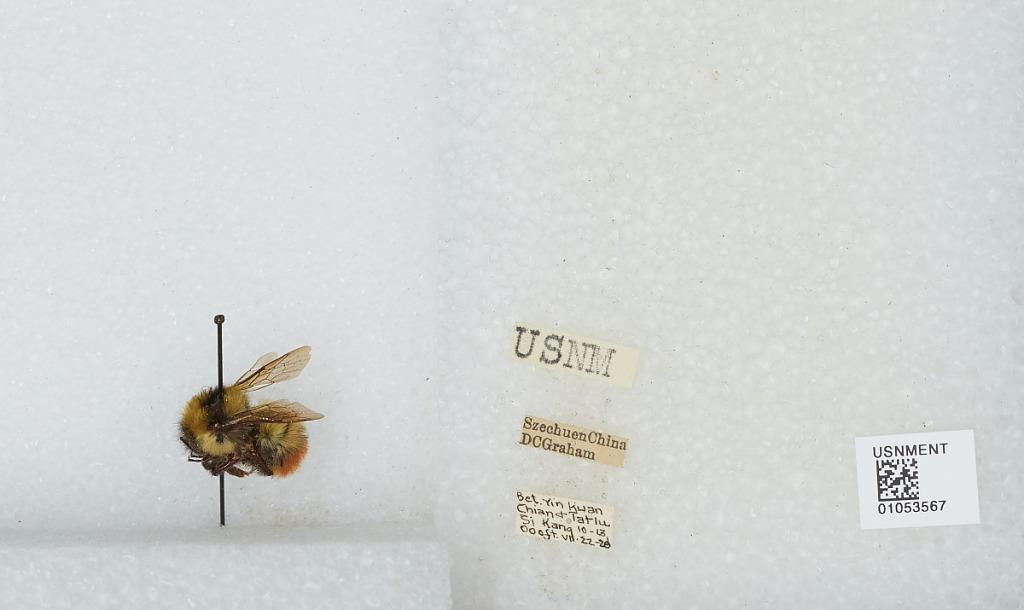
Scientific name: Bombus sp.
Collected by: D. Graham
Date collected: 1928-7-22
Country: China
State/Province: Sichuan
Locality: Between Yin Kuan Chian & Tatlu Si Kang